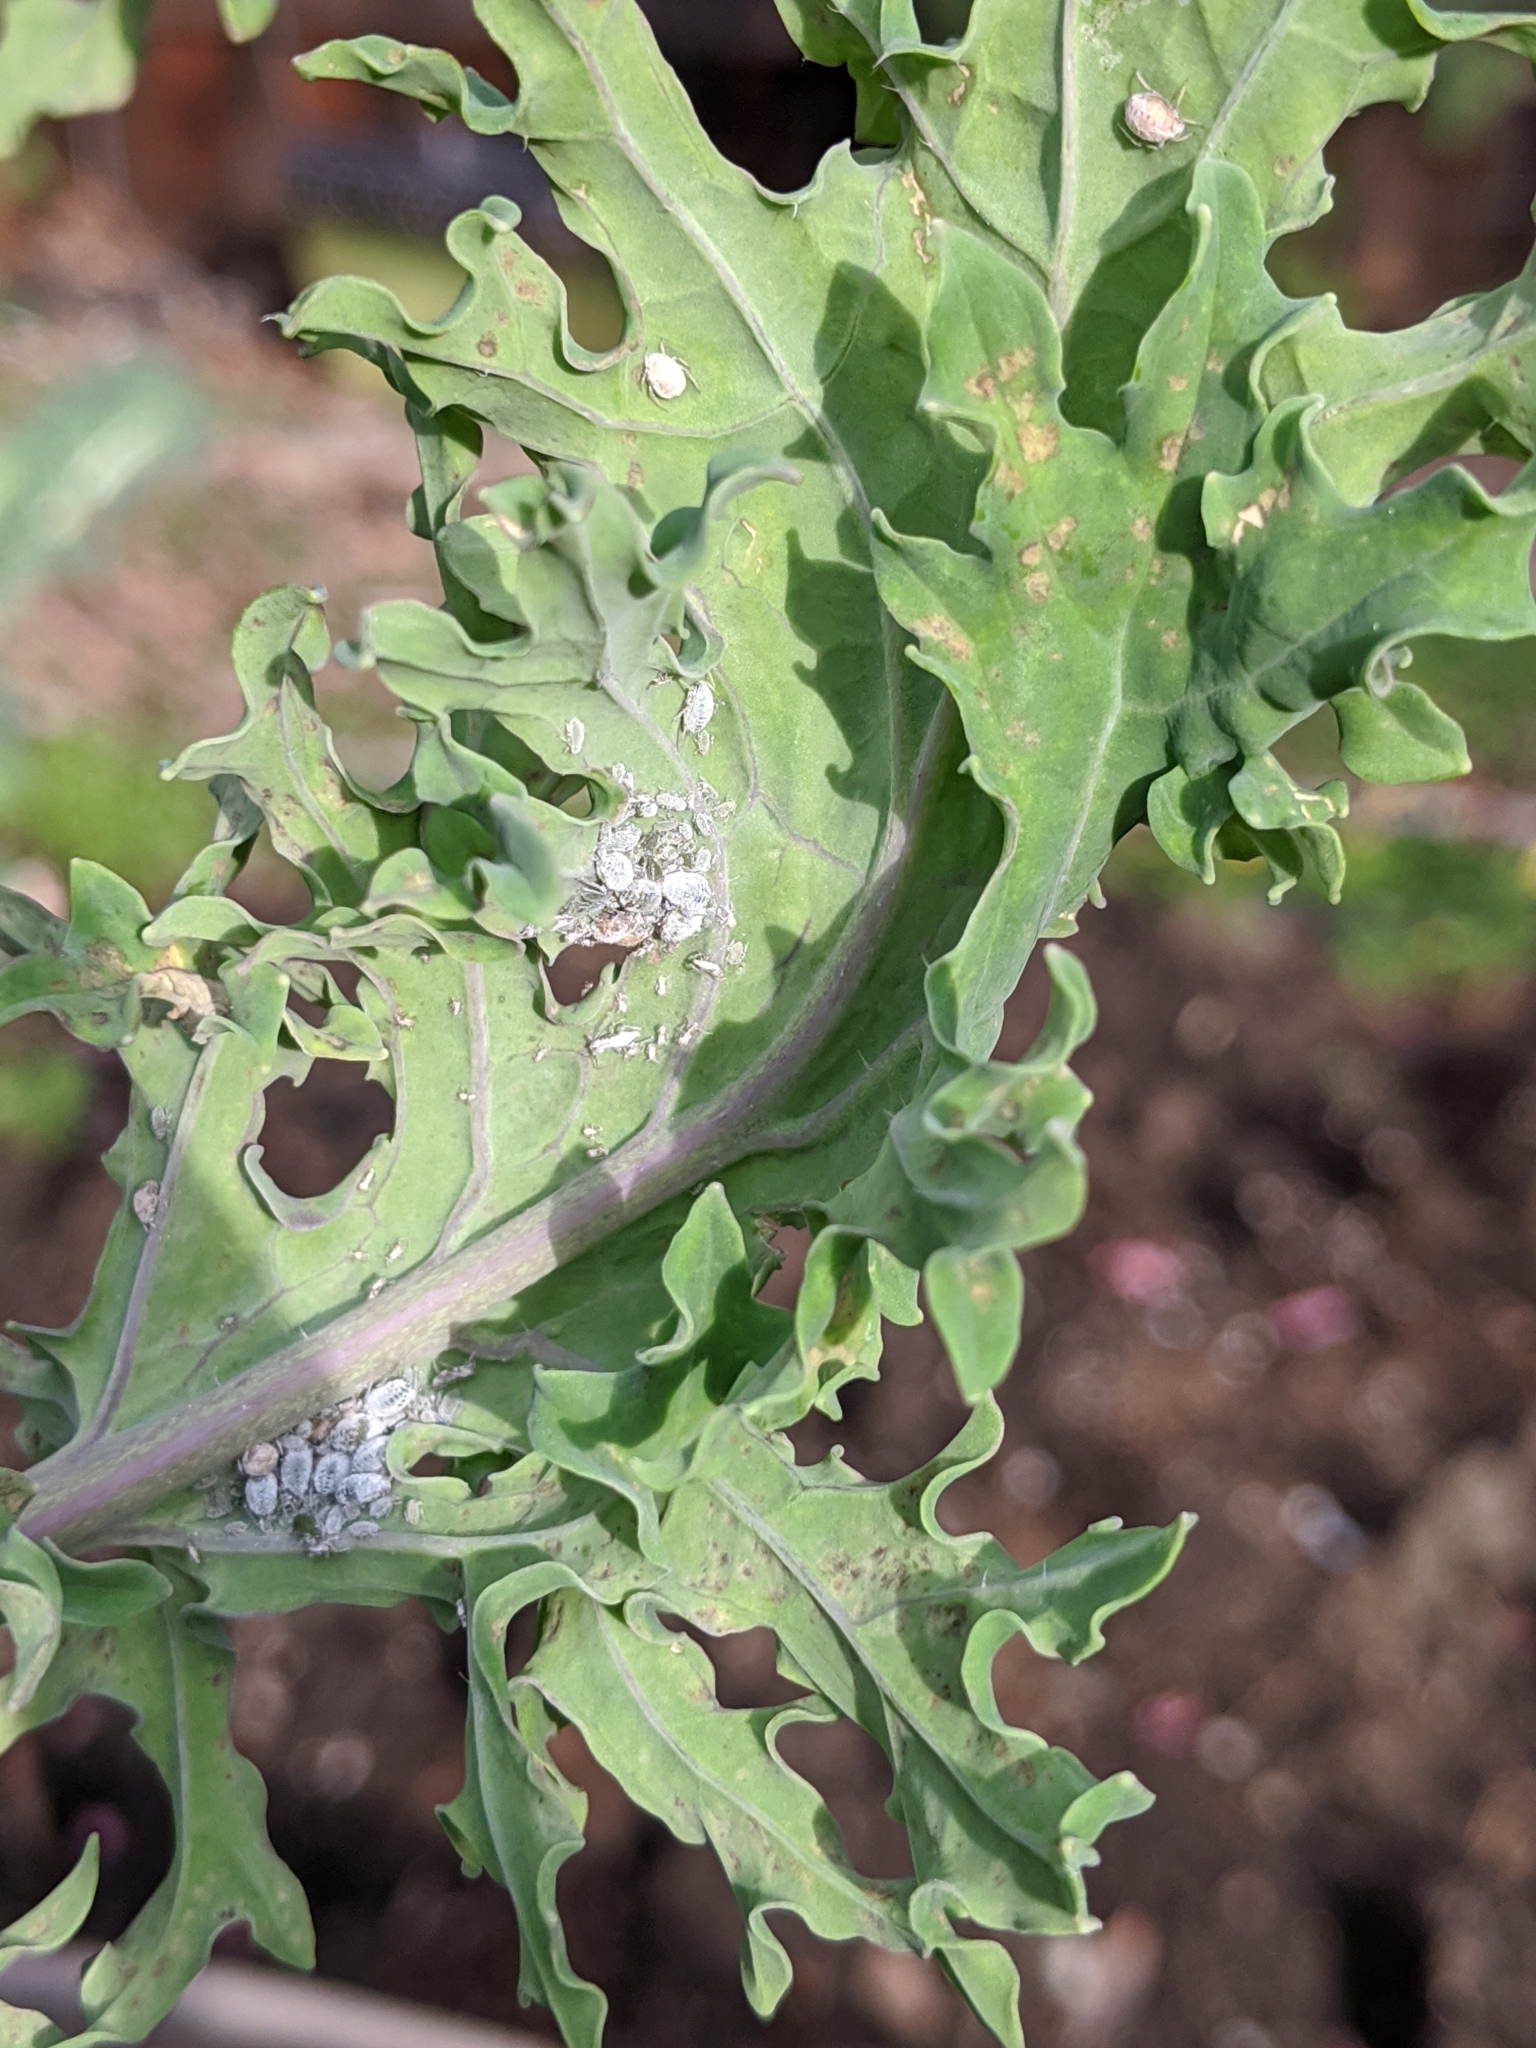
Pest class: cabbage_aphid